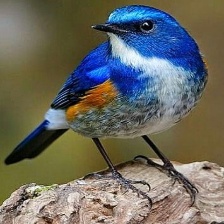
Species: HIMALAYAN BLUETAIL
Scientific name: TARSIGER RUFILATUS